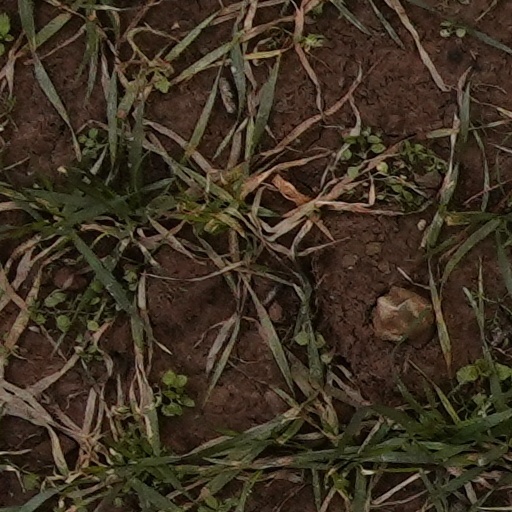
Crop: wheat